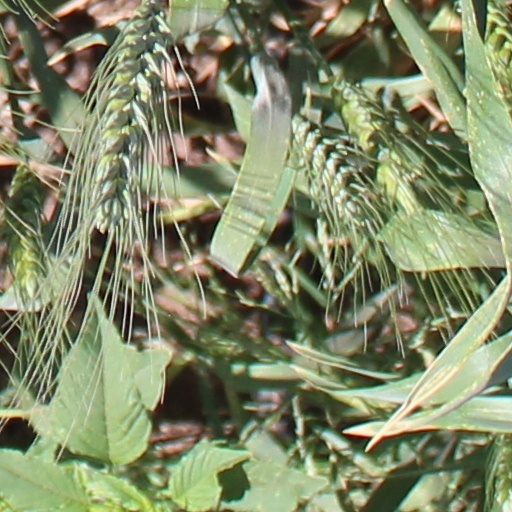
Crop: wheat